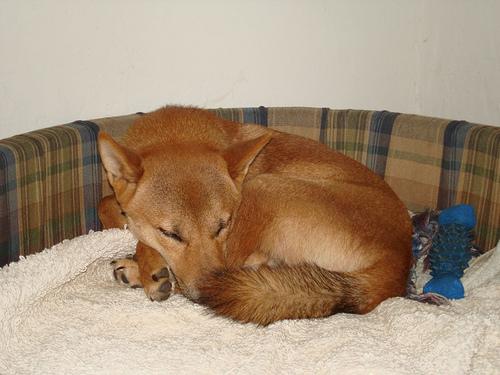
Breed: shiba inu